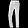
Label: Trouser